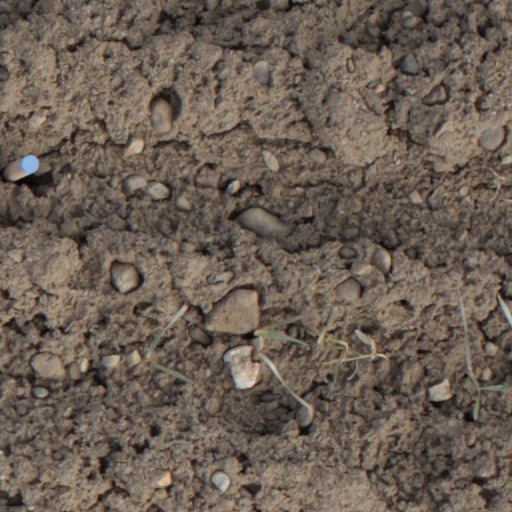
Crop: wheat